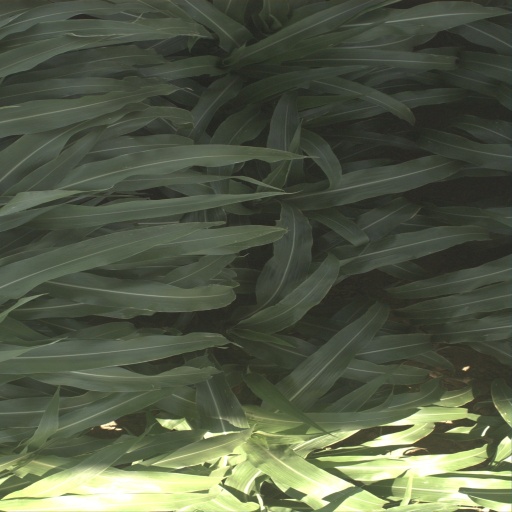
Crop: sorghum